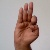
The image shows a hand gesture representing the letter 'F' in Indian Sign Language.